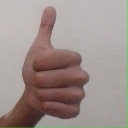
अक्षर: थ